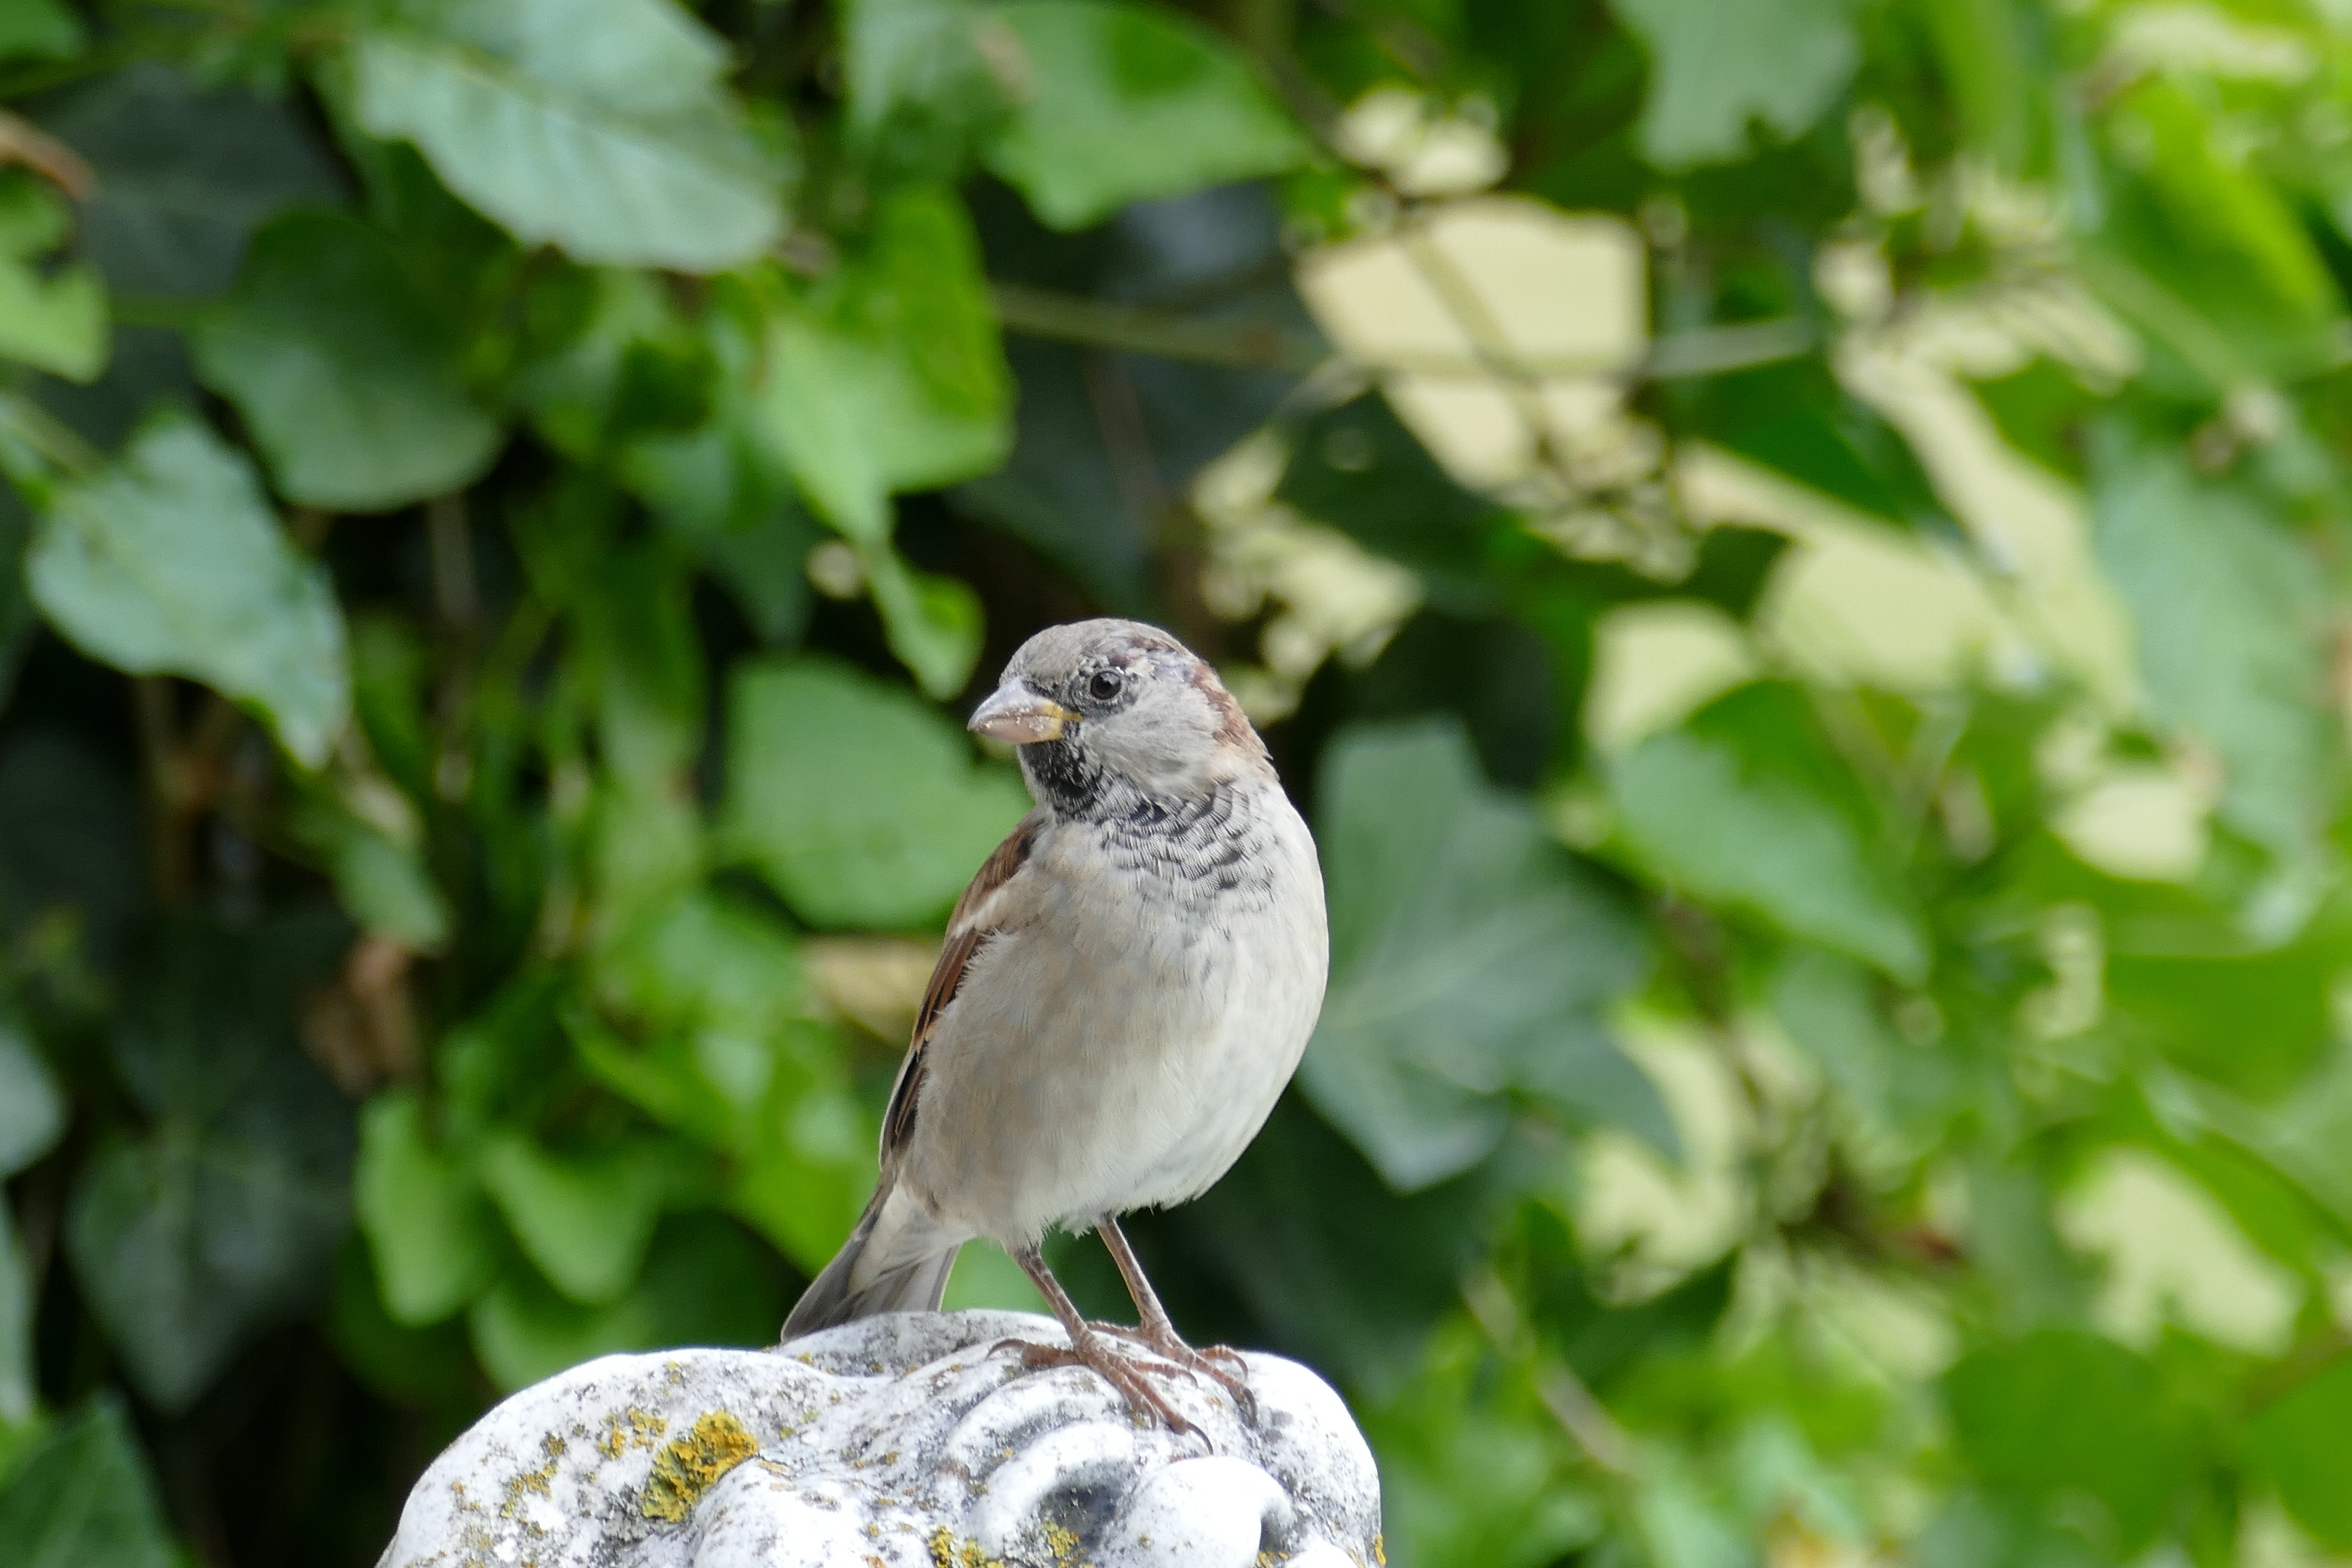
nature, branch, bird, flower, animal, wildlife, green, beak, garden, fauna, vertebrate, sparrow, sperling, house sparrow, old world flycatcher, perching bird